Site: brandenburg
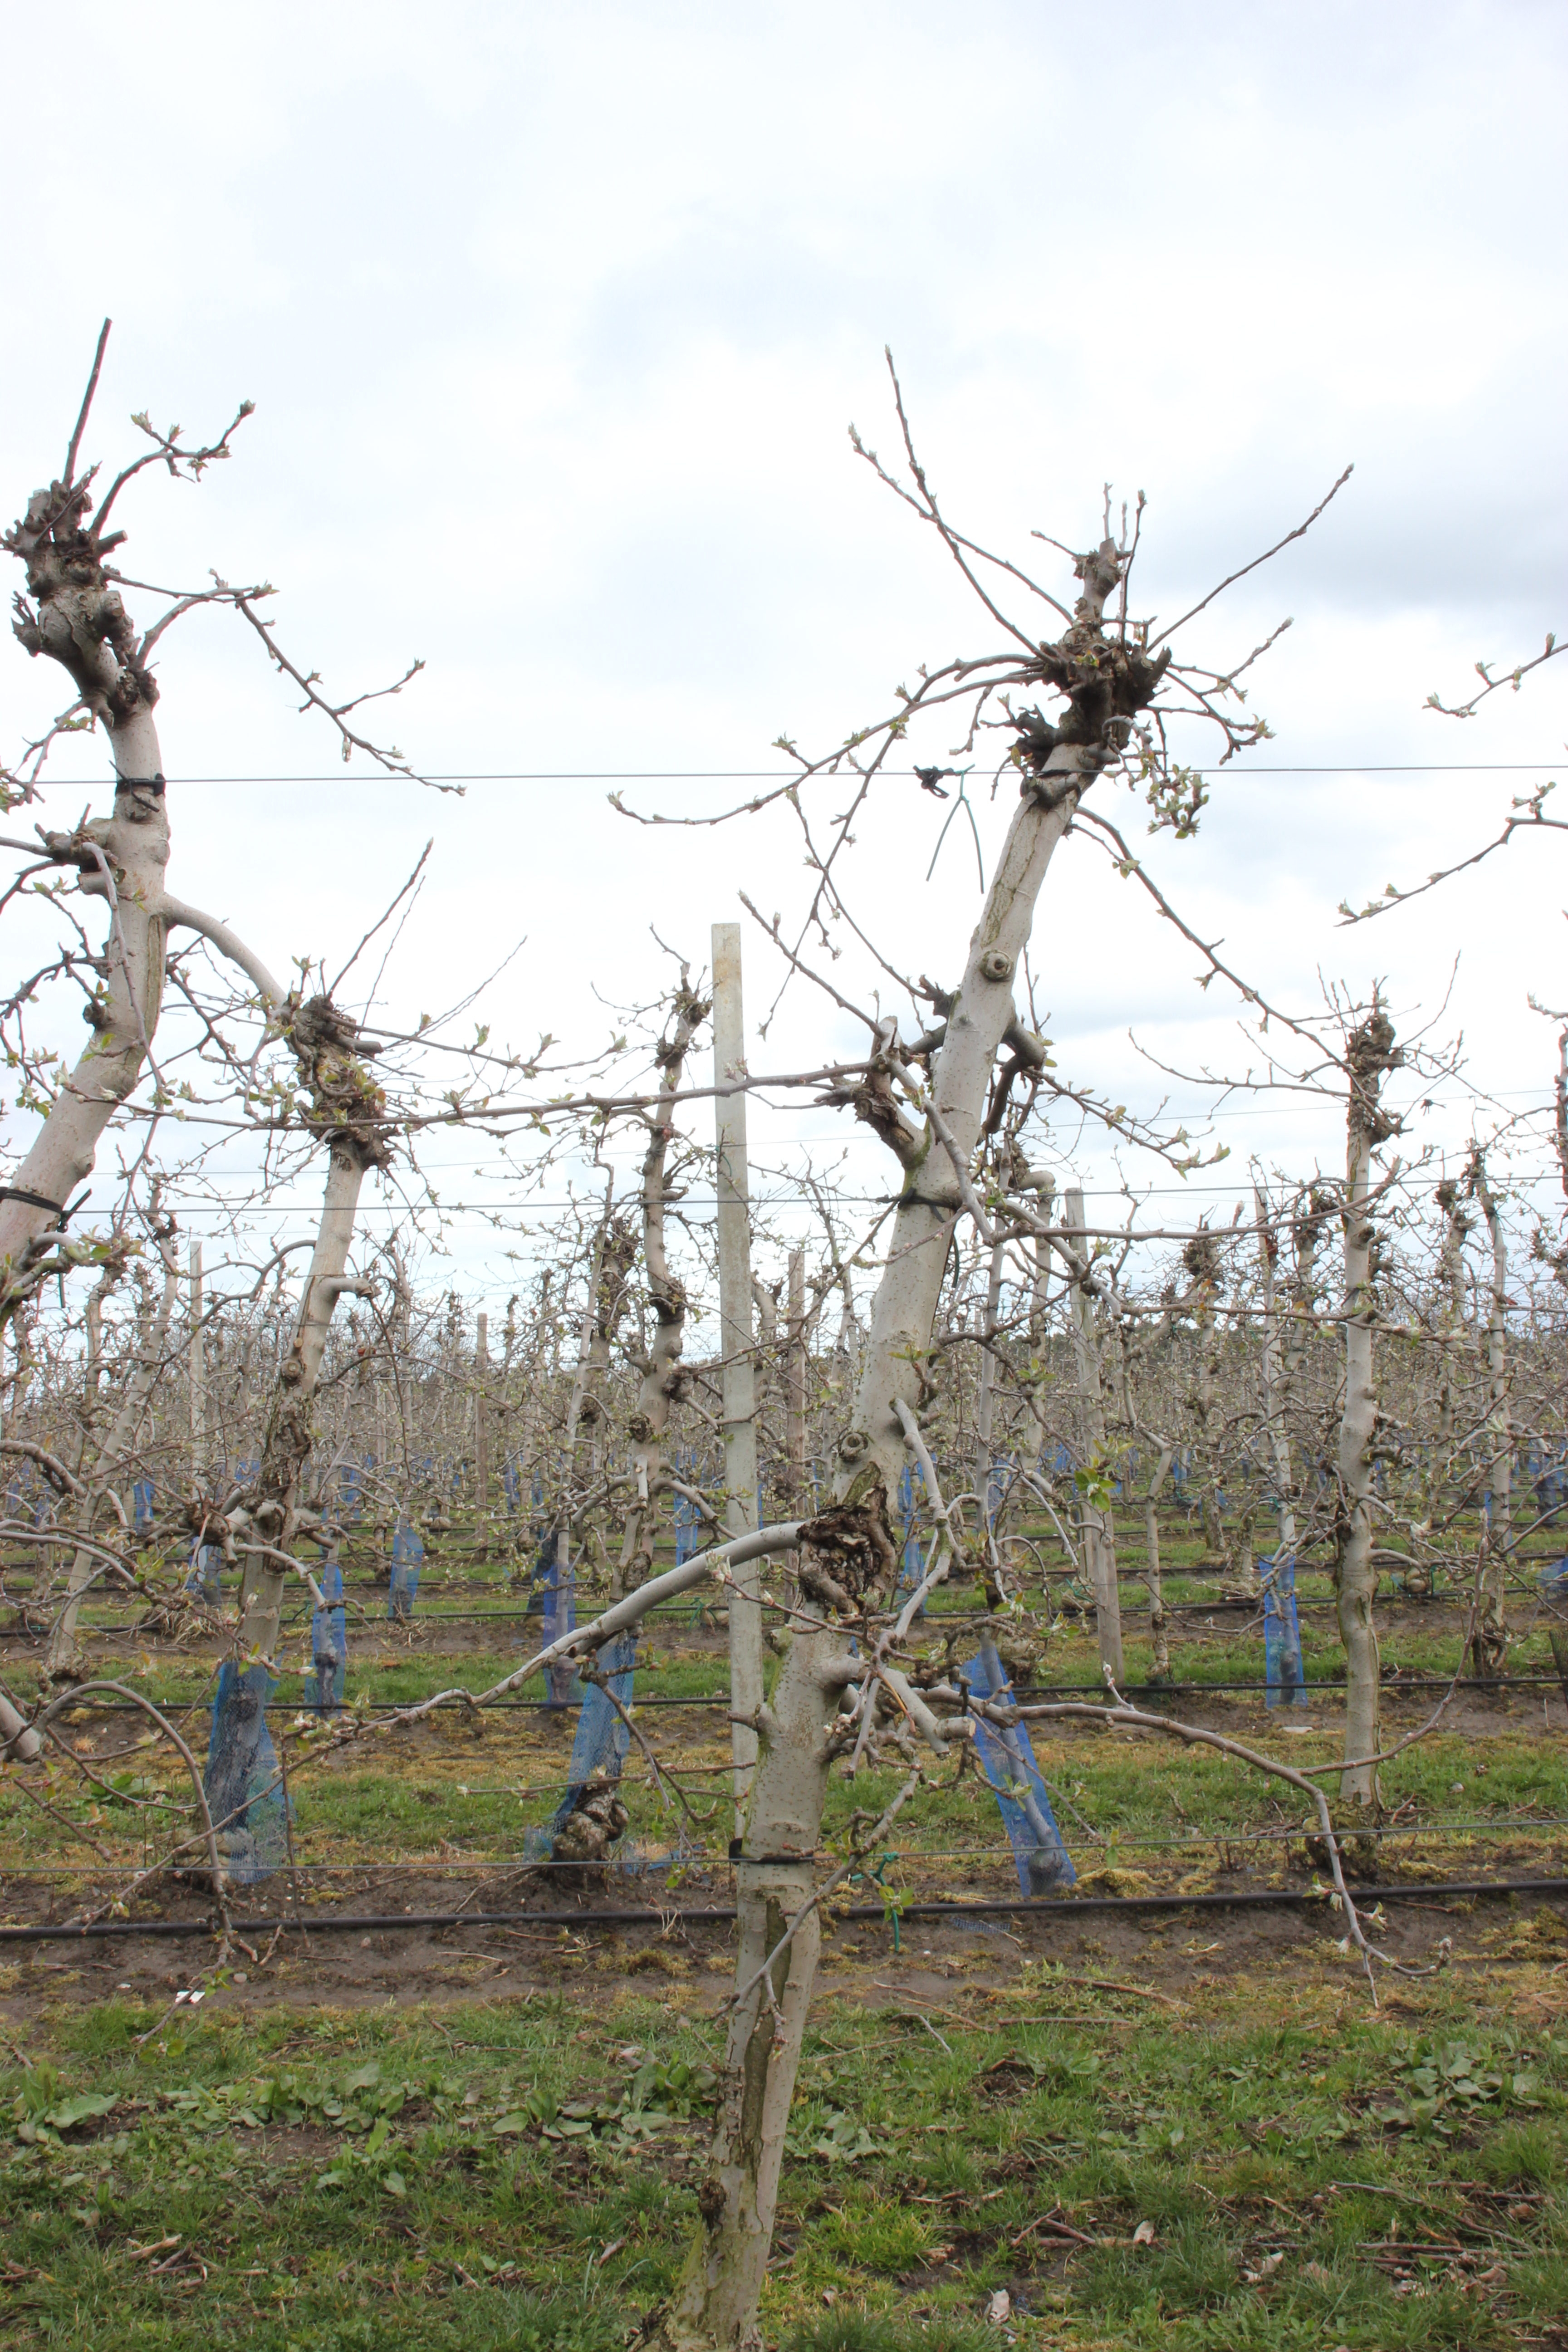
Growth stage (BBCH 55): Inflorescence emergence